Stability constants of complexes

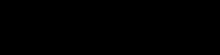
Diethylenetriamine

The chelate effect increases as the number of chelate rings increases. For example, the complex [Ni(dien))] is more stable than the complex [Ni(en))]; both complexes are octahedral with six nitrogen atoms around the nickel ion, but dien (diethylenetriamine, 1,4,7-triazaheptane) is a tridentate ligand and en is bidentate. The number of chelate rings is one less than the number of donor atoms in the ligand. EDTA (ethylenediaminetetracetic acid) has six donor atoms so it forms very strong complexes with five chelate rings. Ligands such as DTPA, which have eight donor atoms are used to form complexes with large metal ions such as lanthanide or actinide ions which usually form 8- or 9-coordinate complexes.